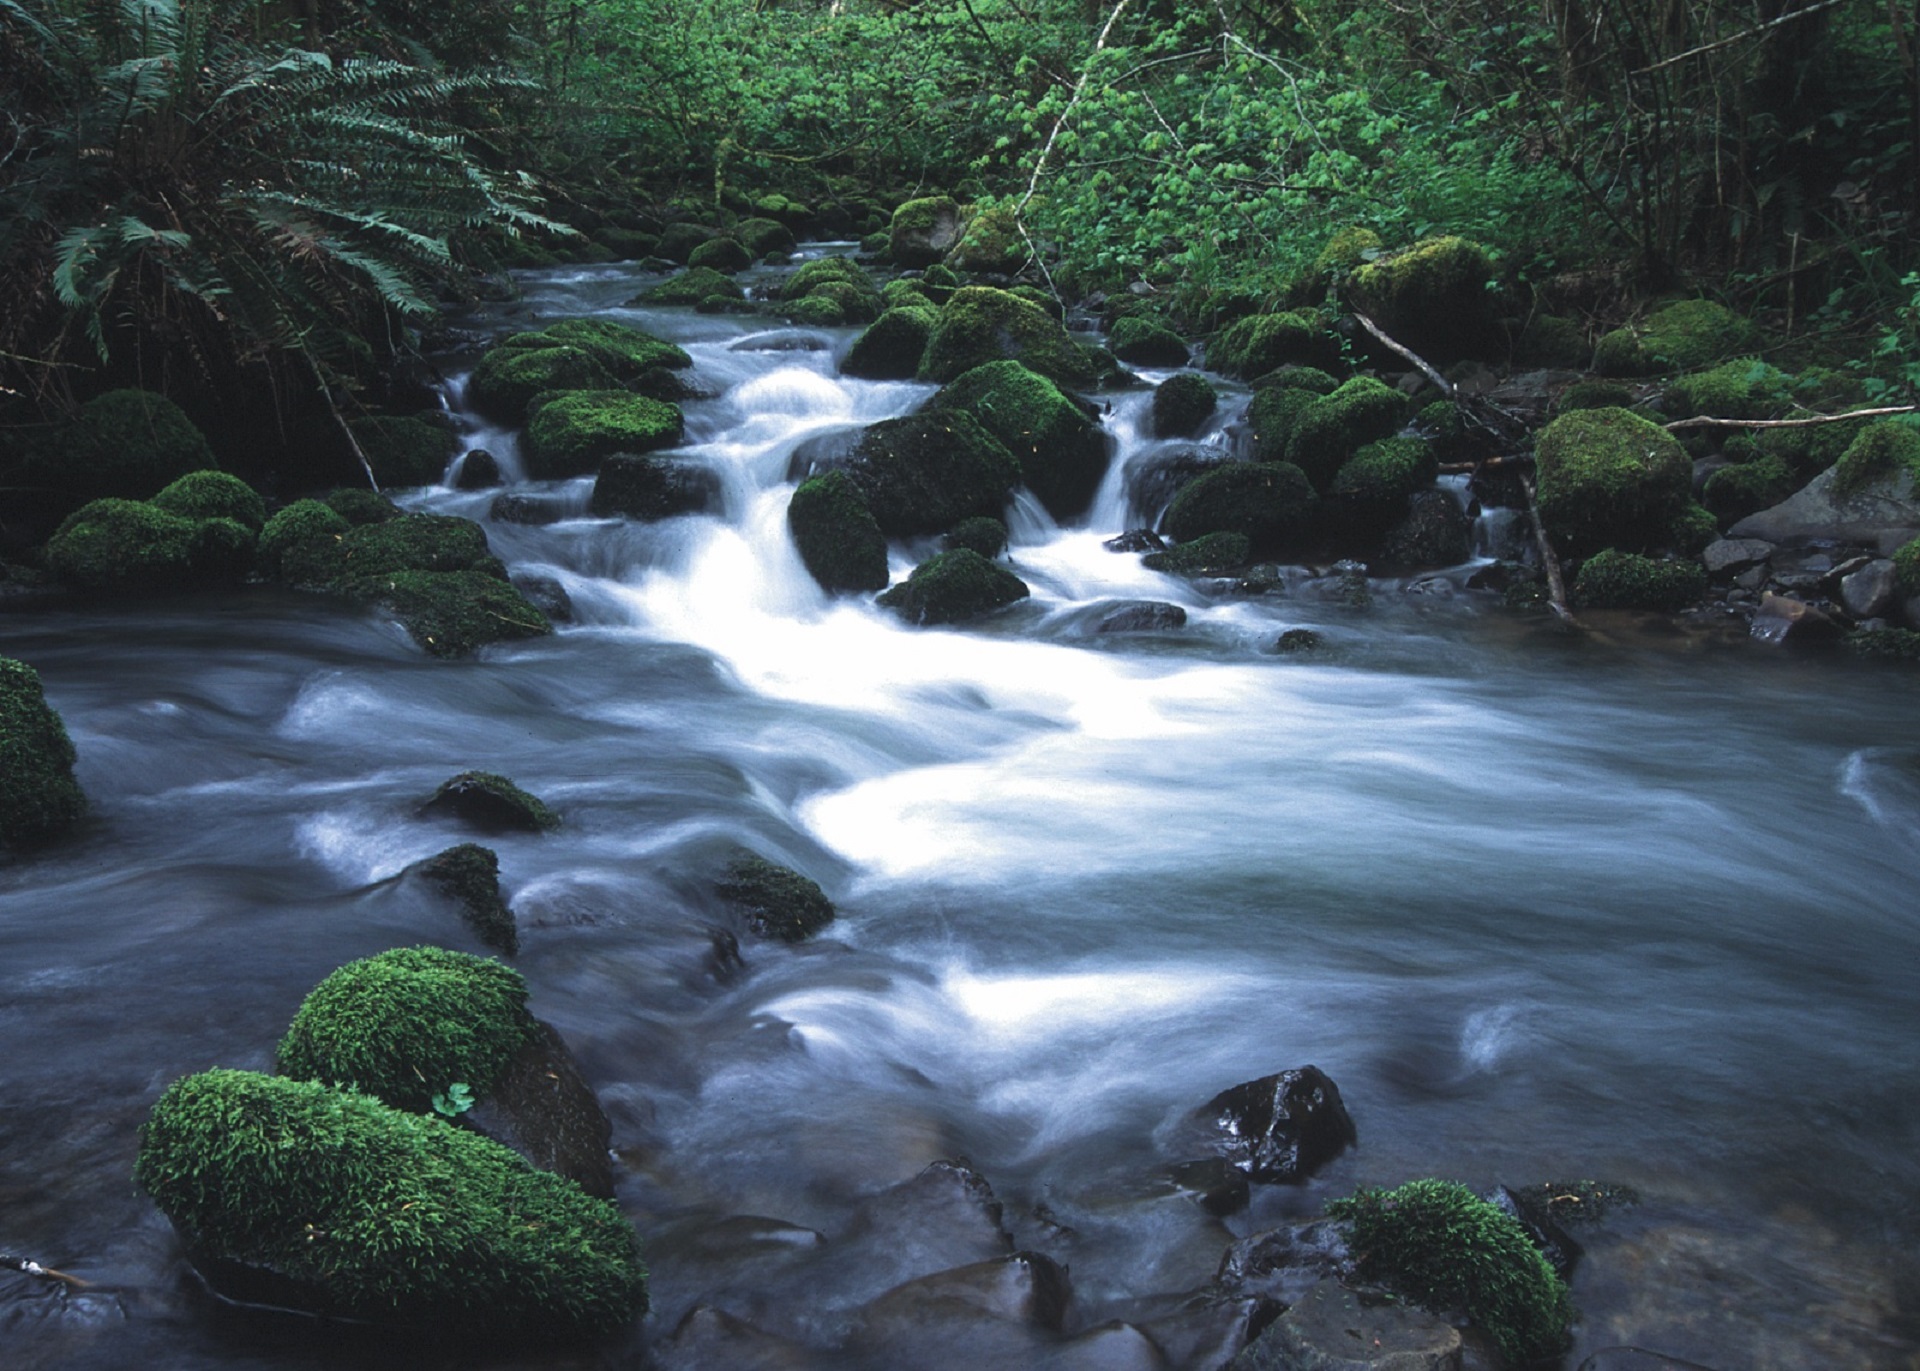
landscape, water, forest, rock, waterfall, creek, wilderness, river, valley, environment, stream, cascade, jungle, flowing, scenic, peaceful, usa, america, rapid, body of water, trees, rocks, outdoors, woods, rainforest, habitat, water feature, watercourse, oregon, landform, natural environment, geographical feature